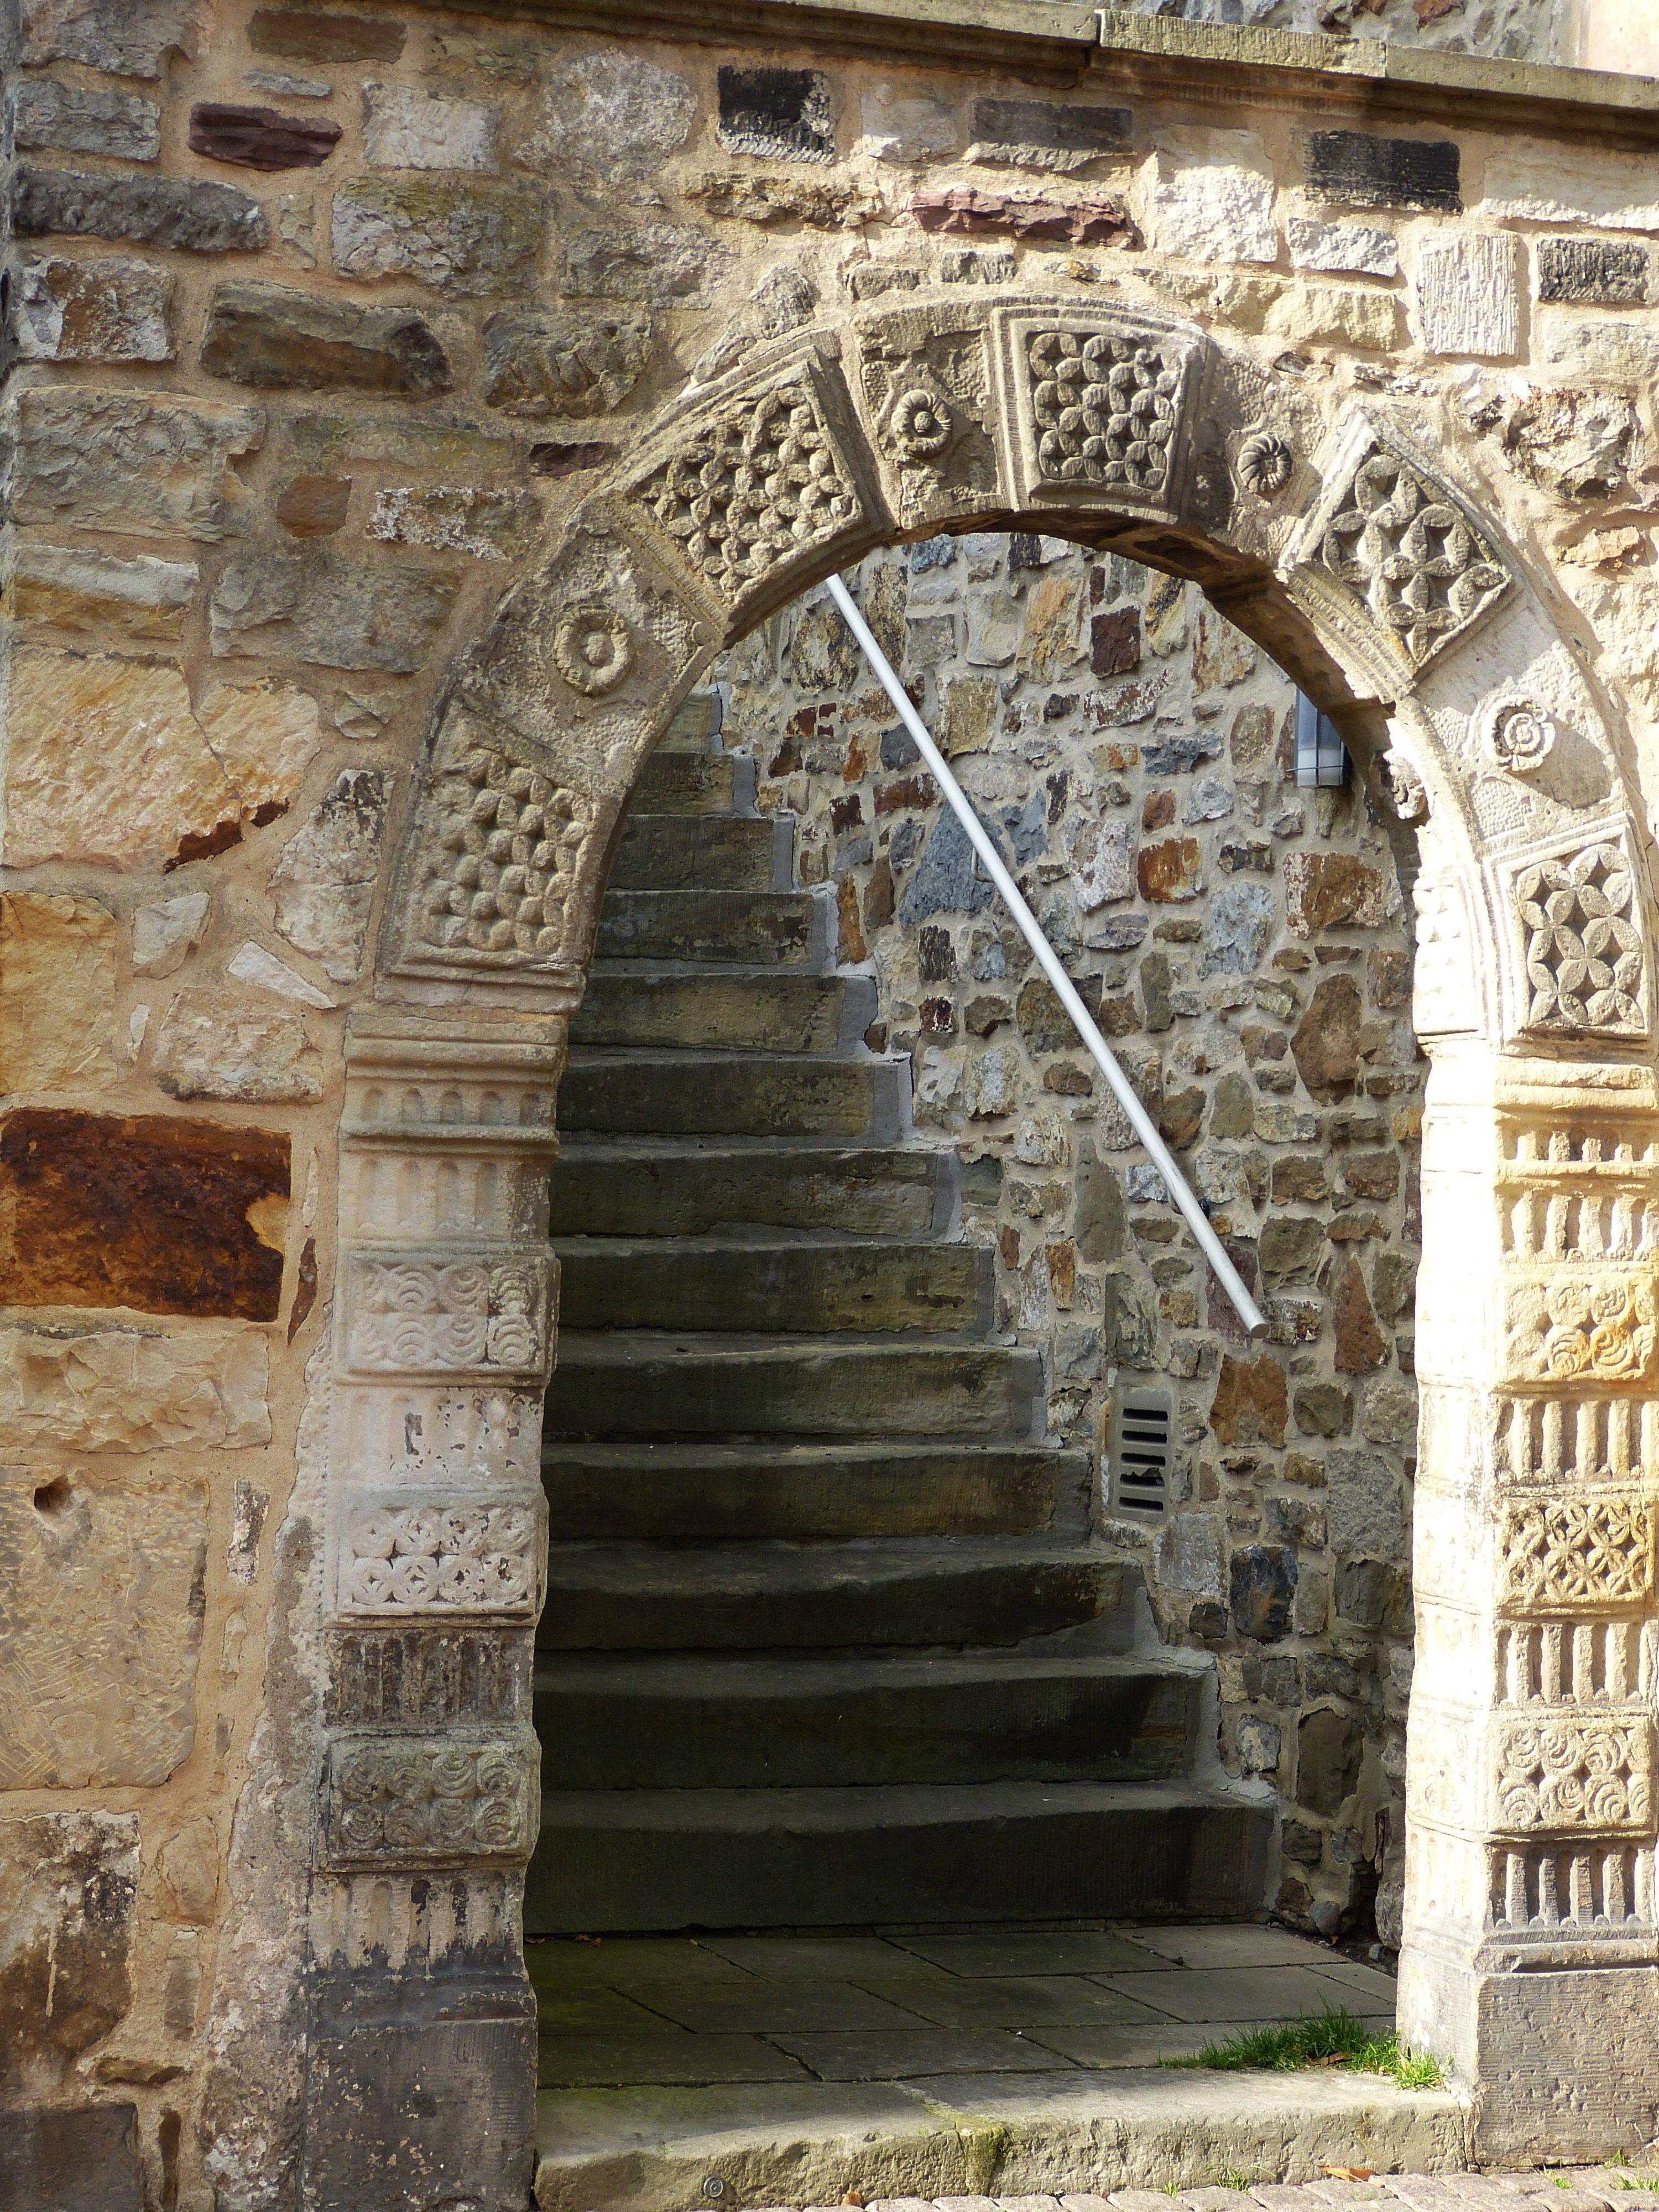
architecture, structure, building, palace, old, home, wall, arch, column, door, goal, place of worship, wooden door, temple, stairs, ruins, monastery, history, arcade, abbey, input, historically, middle ages, sand stone, ancient history, rinteln, ancient roman architecture